Rain, Steam and Speed – The Great Western Railway

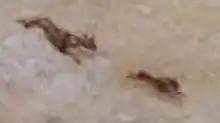

A hare runs along the track in the bottom right of the painting, possibly symbolizing speed itself. Some think this is a reference to the limits of technology. Others believe the animal is running in fear of the new machinery and Turner meant to hint at the danger of man's new technology destroying the sublime elements of nature. Turner considered both hound and hare as the most characteristic emblems of speed, in which the hare does everything in its power to stay safe from the predator who chases it. In fact, he had used these symbols in previous works. In the 1810s, in "Battle Abbey; the Spot Where Harold Fell", and later in 1837, in the "Apollo and Daphne", he portrayed this detail of a hare being chased. A hare was likely to outpace a Great Western steam locomotive pulling a luggage train of open passenger wagons as depicted by Turner yet in Rain, Steam, and Speed, the modern observer might experience a feeling the poor hare could be crushed in an instant. It is speculated that Turner, played on the idea of an animal chase, aware that a Great Western Firefly type of passenger locomotive engine was named Greyhound but his rendering of the engine is so indistinct to prevent any identification of its type and, in any case, fast and powerful Firefly locomotives were not allocated to luggage trains.